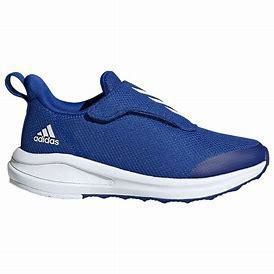
Brand: Adidas
Model: Fortarun